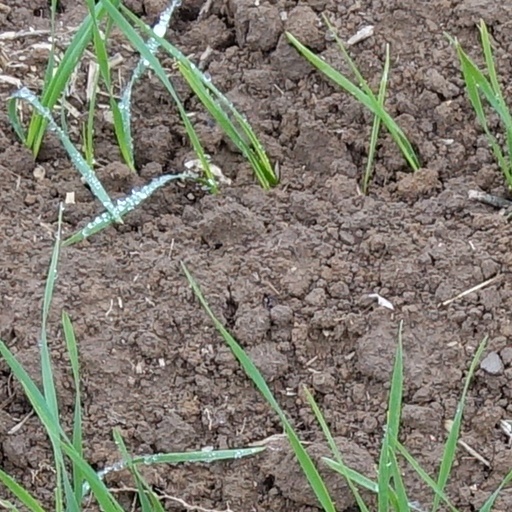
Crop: wheat